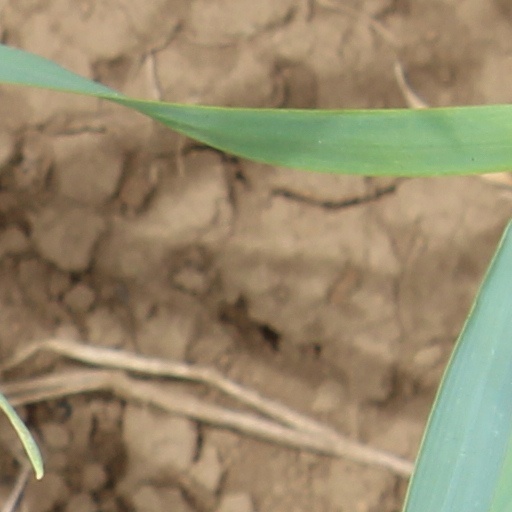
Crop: wheat